Peasants' revolt in Palestine

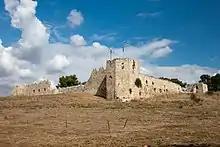
The fortress at Ras al-Ayn

On 24 May Ibrahim Pasha departed from Jaffa with 9,000 soldiers and began his march toward recapturing Jerusalem. The next day, thousands of rebels left the city to harry Ibrahim Pasha's forces on their route. A trip that would have normally taken five hours lasted two days as rebels attacked Egyptian troops, inflicting some 1,500 casualties, including at least 500 fatalities. When Ibrahim Pasha reached Jerusalem, he did not enter the city immediately and instead stationed his forces at his headquarters in Mount Zion, which overlooked Jerusalem. On 28 May, he offered an amnesty to any rebel who surrendered, but none did. With 3,000 soldiers he personally commanded a pursuit of rebels inside the city, resulting in the deaths of about 300 rebels and the capture of some 500. Most were promptly released, but seventeen were jailed.